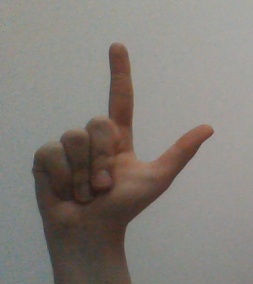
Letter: laam